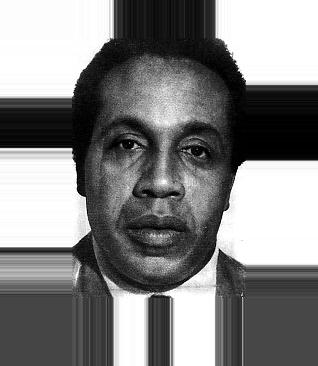
Age: 37